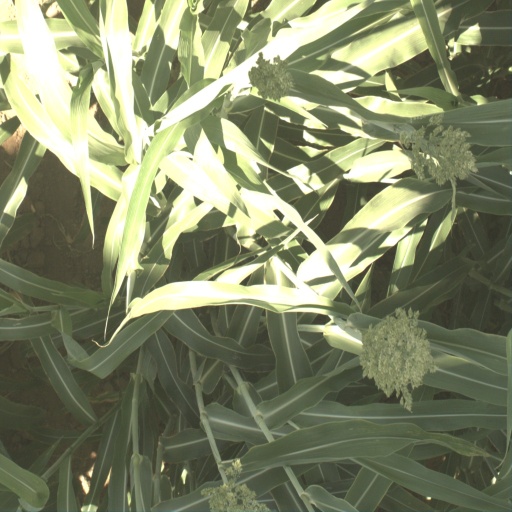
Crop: sorghum